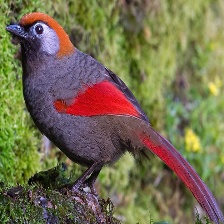
Species: RED TAILED THRUSH
Scientific name: NEOCOSSYPHUS RUFUS